Quantum computing

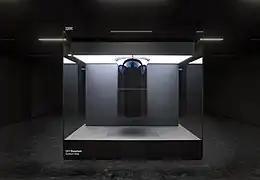
Quantum System One, a quantum computer by IBM from 2019 with 20 superconducting qubits

A practical quantum computer must use a physical system as a programmable quantum register. Researchers are exploring several technologies as candidates for reliable qubit implementations. Superconductors and trapped ions are some of the most developed proposals, but experimentalists are considering other hardware possibilities as well.